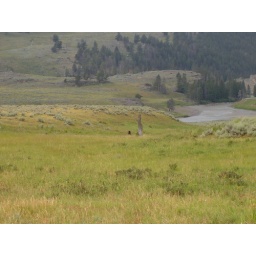
black bear drowsy from dining on a carcass in Lamar Valley